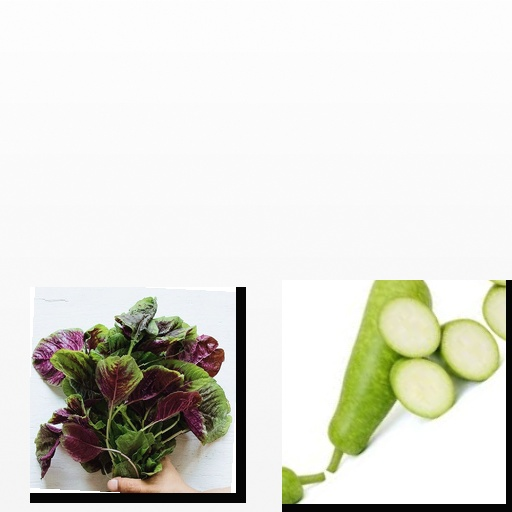
Food items: bottle_gourd, amaranth